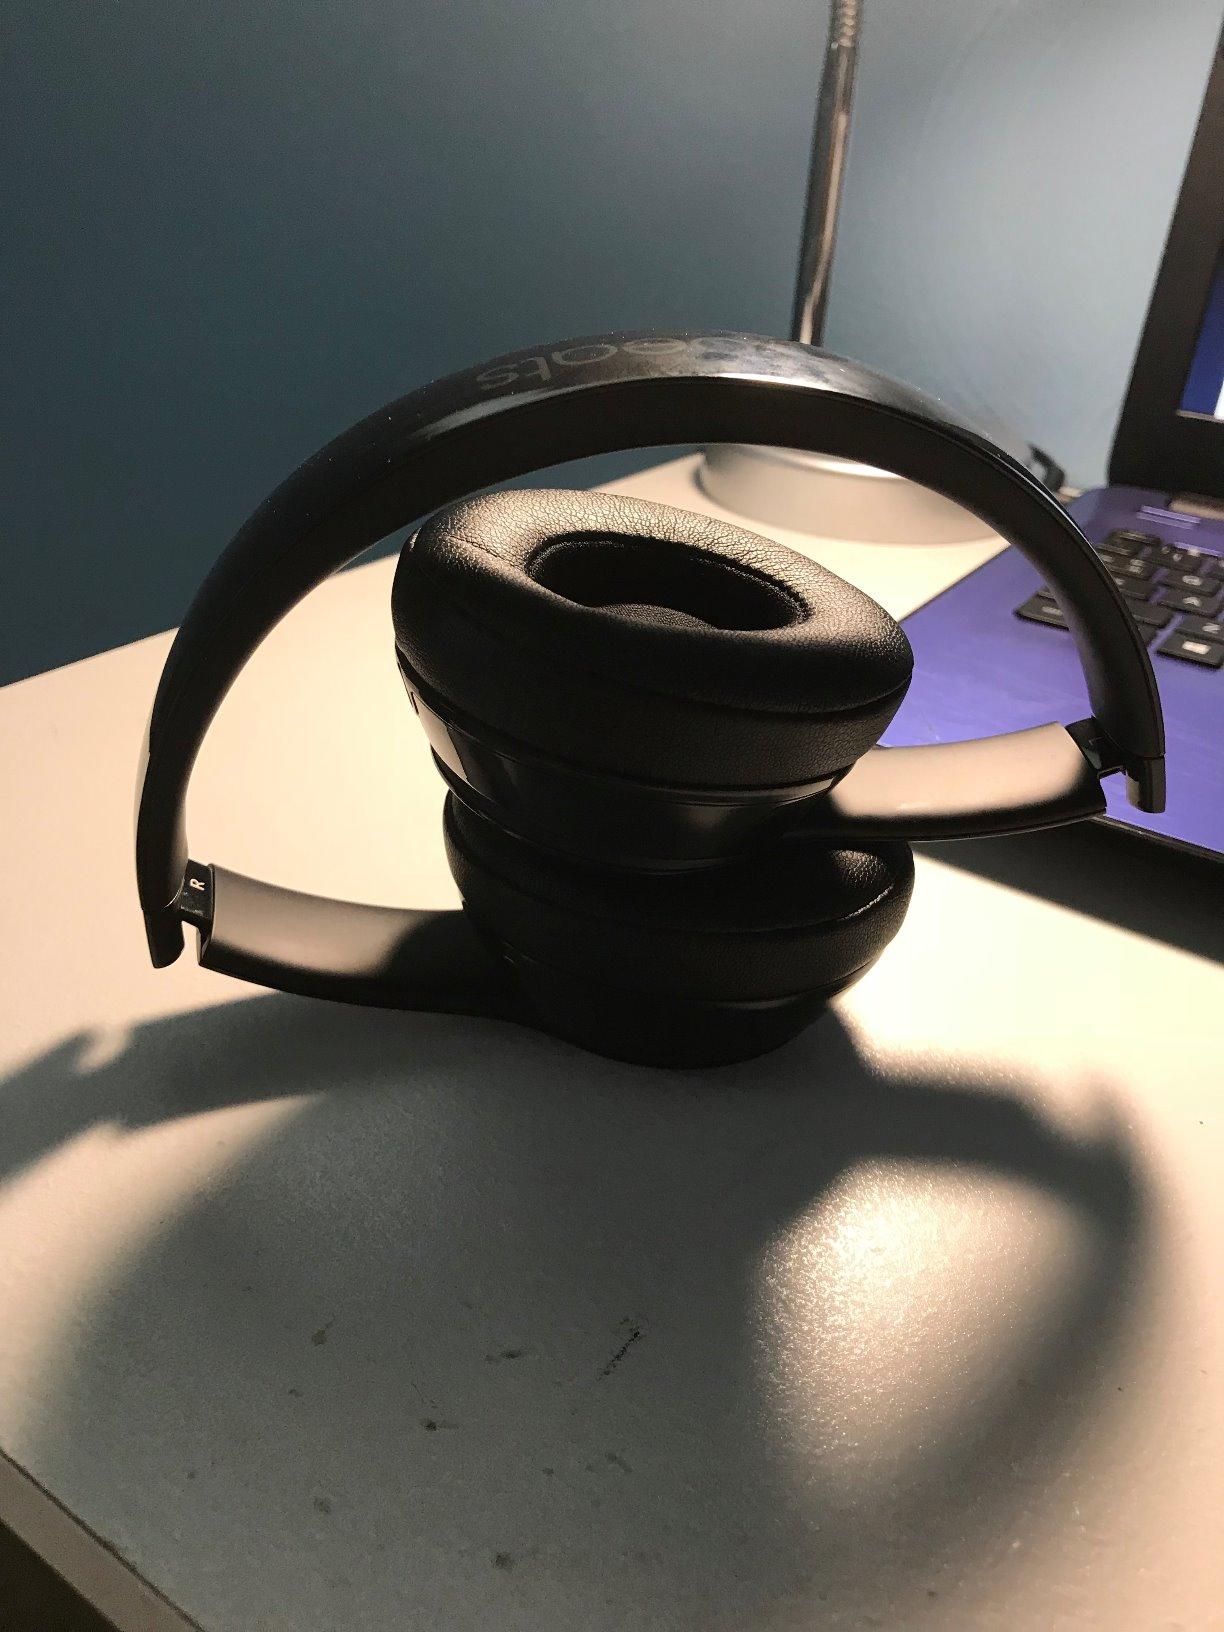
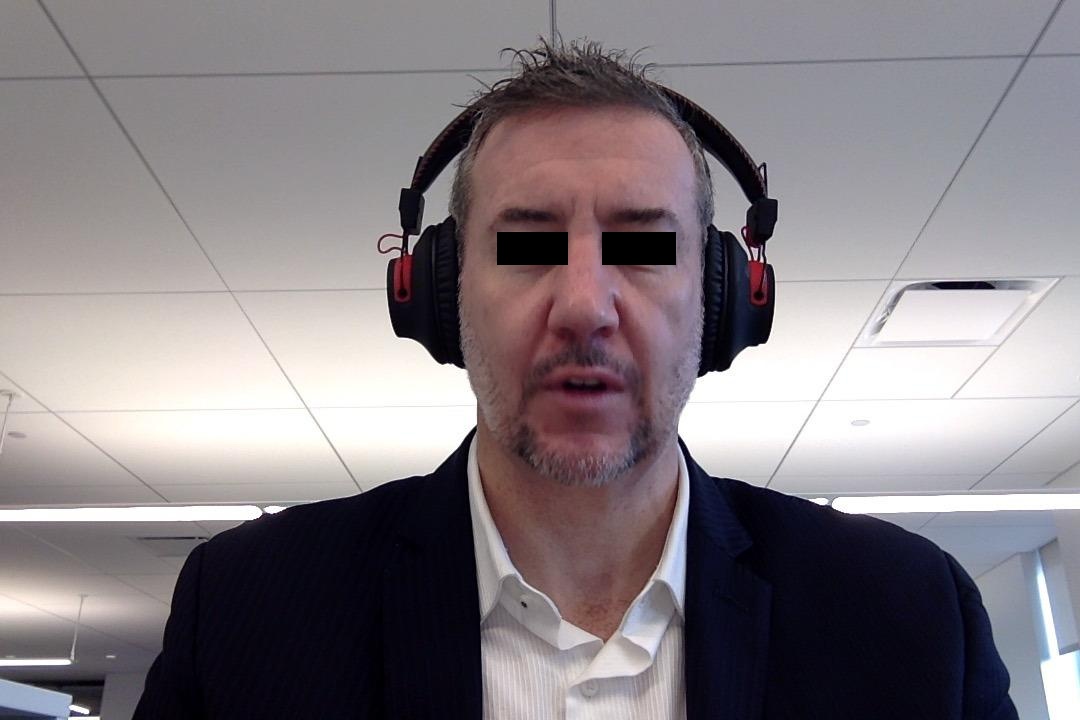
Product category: headphones
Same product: no